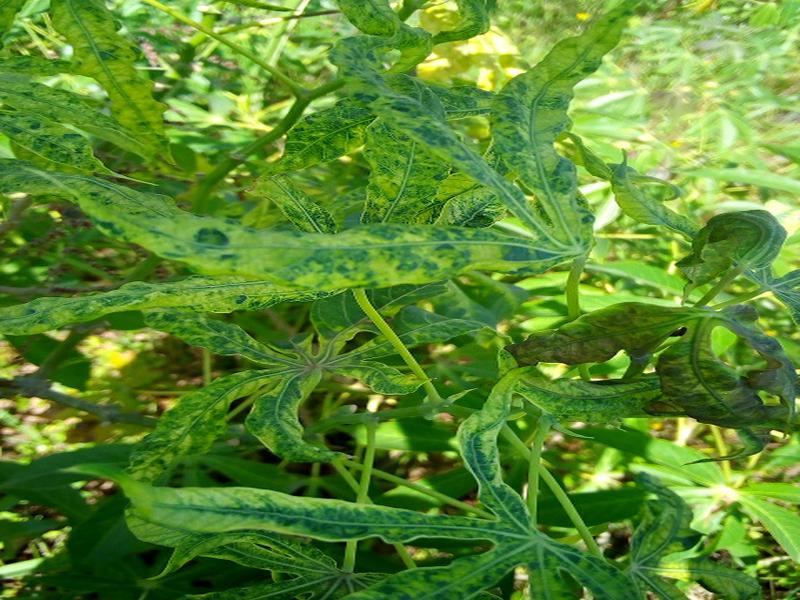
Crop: cassava
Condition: mosaic_disease